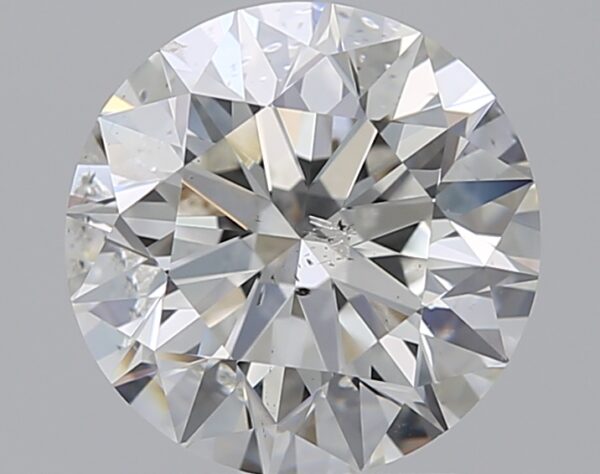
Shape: round
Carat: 2
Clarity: SI2
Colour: H
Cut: EX
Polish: EX
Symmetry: EX
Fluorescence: F
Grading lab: GIA
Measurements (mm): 8 x 8.05 x 5.03